Somali mythology

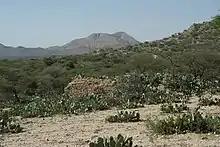
Ruins of an old ancient uninhabited house in Abasa

Richard Francis Burton (1856) describes Abasa in the Awdal Region as home to the Fort of Queen Kola, a powerful Queen who fought with the neighbouring town of Awbube in an ancient conflict, in his book "First Footsteps in East Africa":